Photostimulation

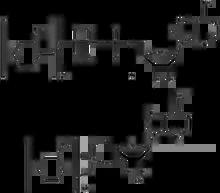
ATP(1) can be inactivated until photolysis by the addition of a caging group(2). Likewise, the active site of cAMP(3) can be inactivated by the addition of a caging group(4).

Photostimulation methods fall into two general categories: one set of methods uses light to uncage a compound that then becomes biochemically active, binding to a downstream effector. For example, uncaging glutamate is useful for finding excitatory connections between neurons, since the uncaged glutamate mimics the natural synaptic activity of one neuron impinging upon another. The other major photostimulation method is the use of light to activate a light-sensitive protein such as rhodopsin, which can then excite the cell expressing the opsin.